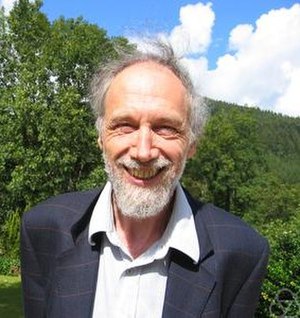
Fieldsmedaljen / Fieldsmedaljevindere
Fieldsmedaljen er en pris, som gives til to, tre eller fire matematikere, der ikke er ældre end 40 år, på den Internationale Matematiske Unions internationale kongres, som afholdes hvert fjerde år. Fieldsmedaljen bliver af mange regnet for den bedste pris en matematiker kan modtage.